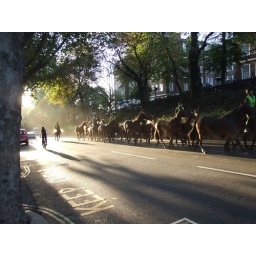
The mounted police suprise me by exercising their horses up the main street while I walk to the tube.